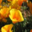
Label: poppy